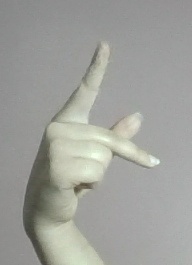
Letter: dha